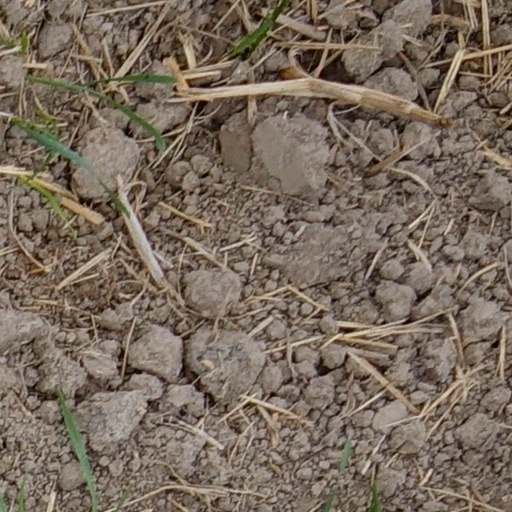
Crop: wheat